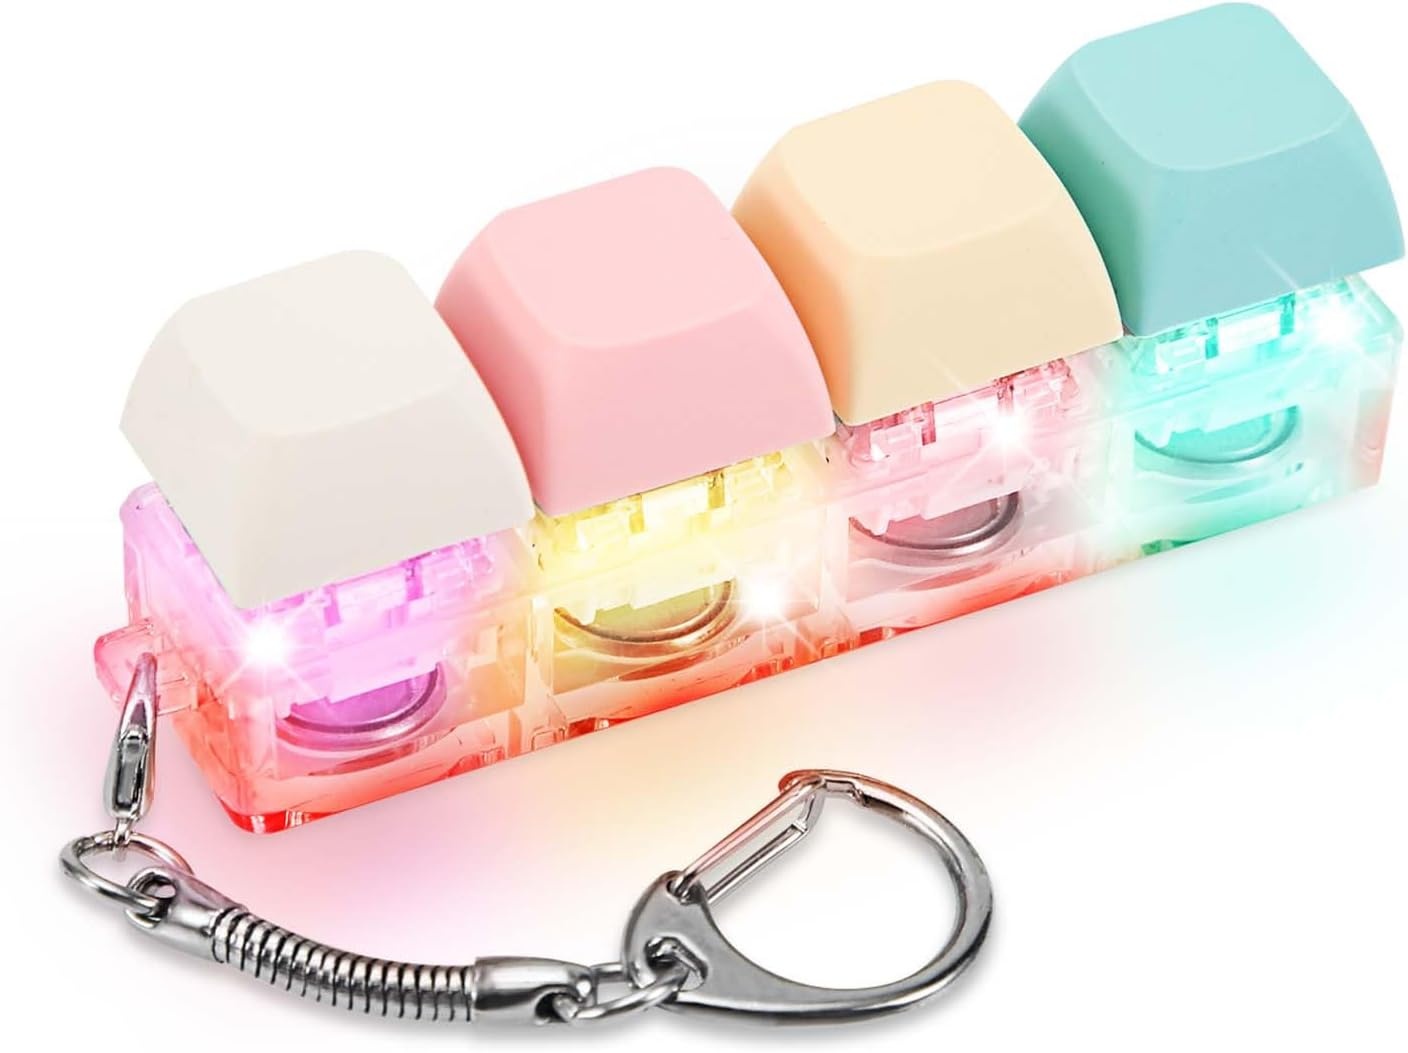
Keyboard Fidget Toy for Adults, Fidget Keyboard Keychain with LED Light Keyboard Fidget Clicker Funny Button Fidget Toy for Decompression Decoration (Color A)
About this item Package Content: You will receive 1 piece of keyboard fidget toy in a combination of 4 colors. Each piece can present the LED colorful flashing effect by pressing. Product Material: Made of plastic and zinc alloy, smooth and burr-free, sturdy and long-lasting, not easy to deform, and can serve you for a long time. Easy to Carry: This fidget keyboard keychain is light in weight and can be easily hung on your purse or key. You can easily take it to school, office and other places. Strong Practicality: By pressing this keyboard toy, it will emit crisp sound and colorful light, and the sense of touching and hearing can help you release stress and make you feel relaxed. Wide Application: This keyboard fidget clicker can be used as a funny decompression toy, suitable for most people, including students, office workers and people with problems such as stress. It's also a beautiful decoration to be hung on your bags, phone cases, keys, etc.
Brand: BTFO
Category: Toys & Games > Toys > Executive Toys